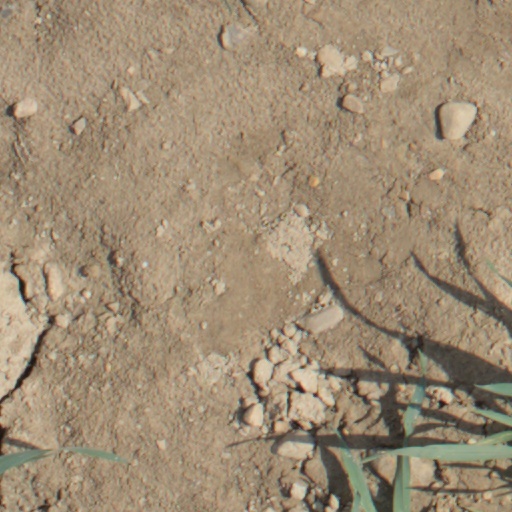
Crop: wheat